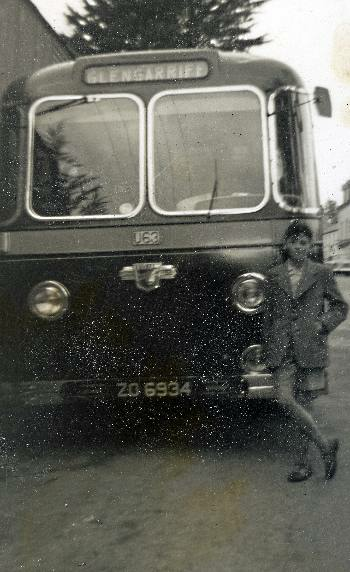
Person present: Yes